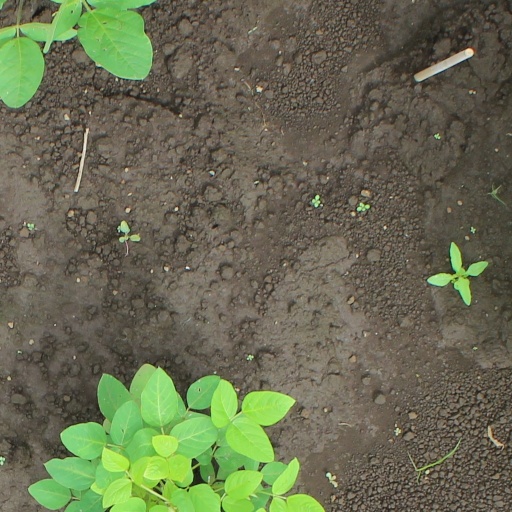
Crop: soybean